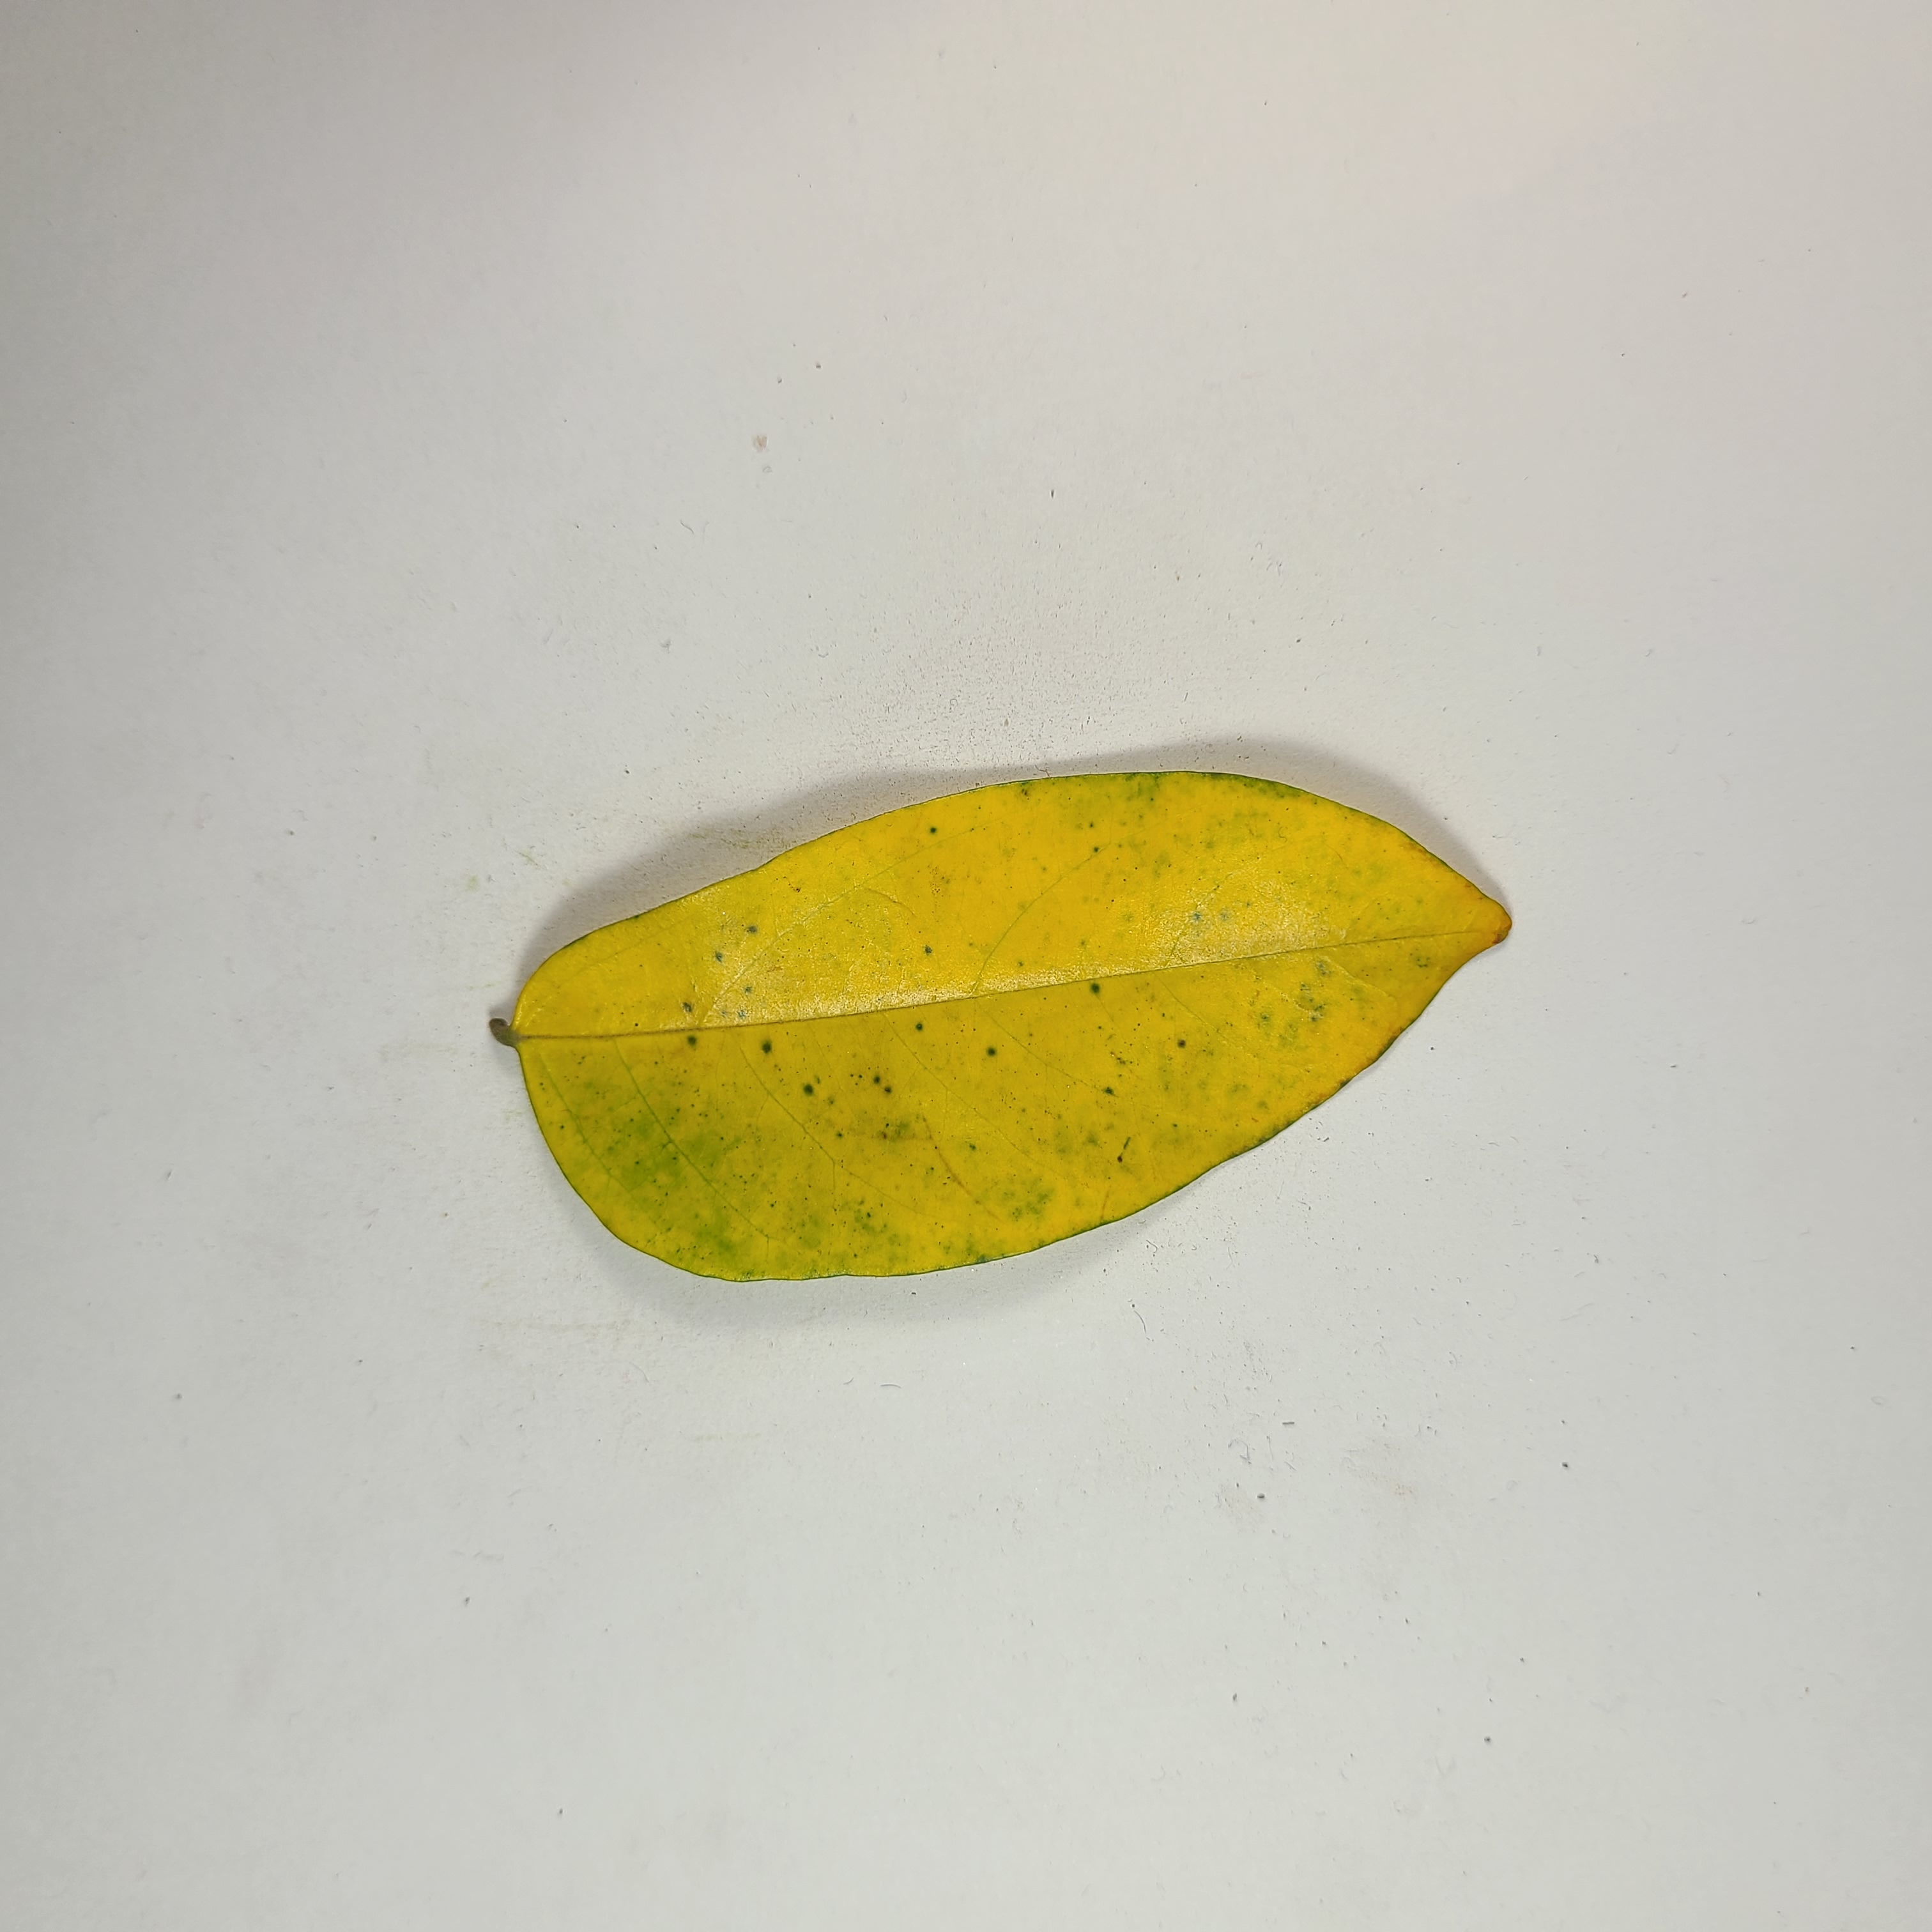
Label: Yellow Leaves